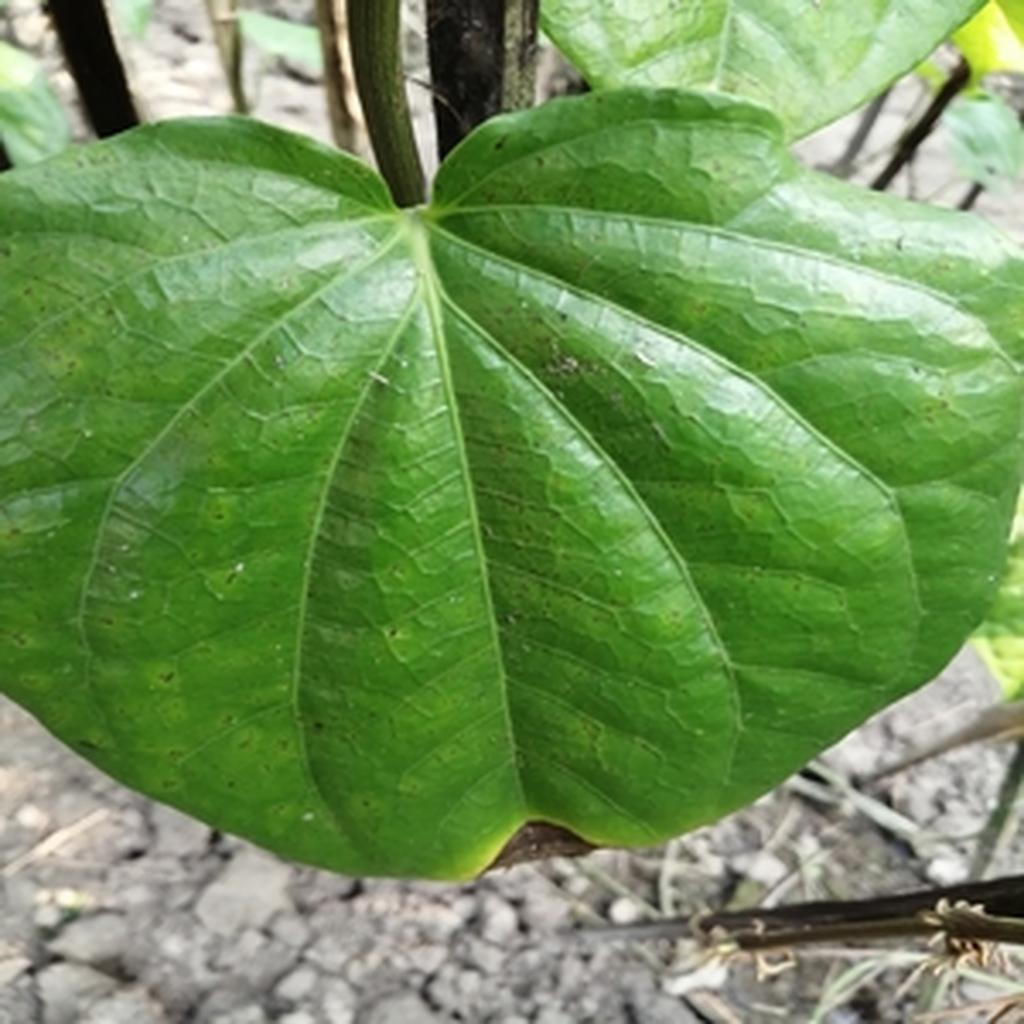
Label: Leaf_Rot